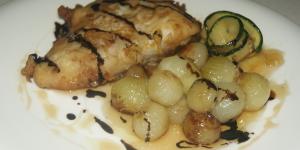
bacalao rebozado a la miel